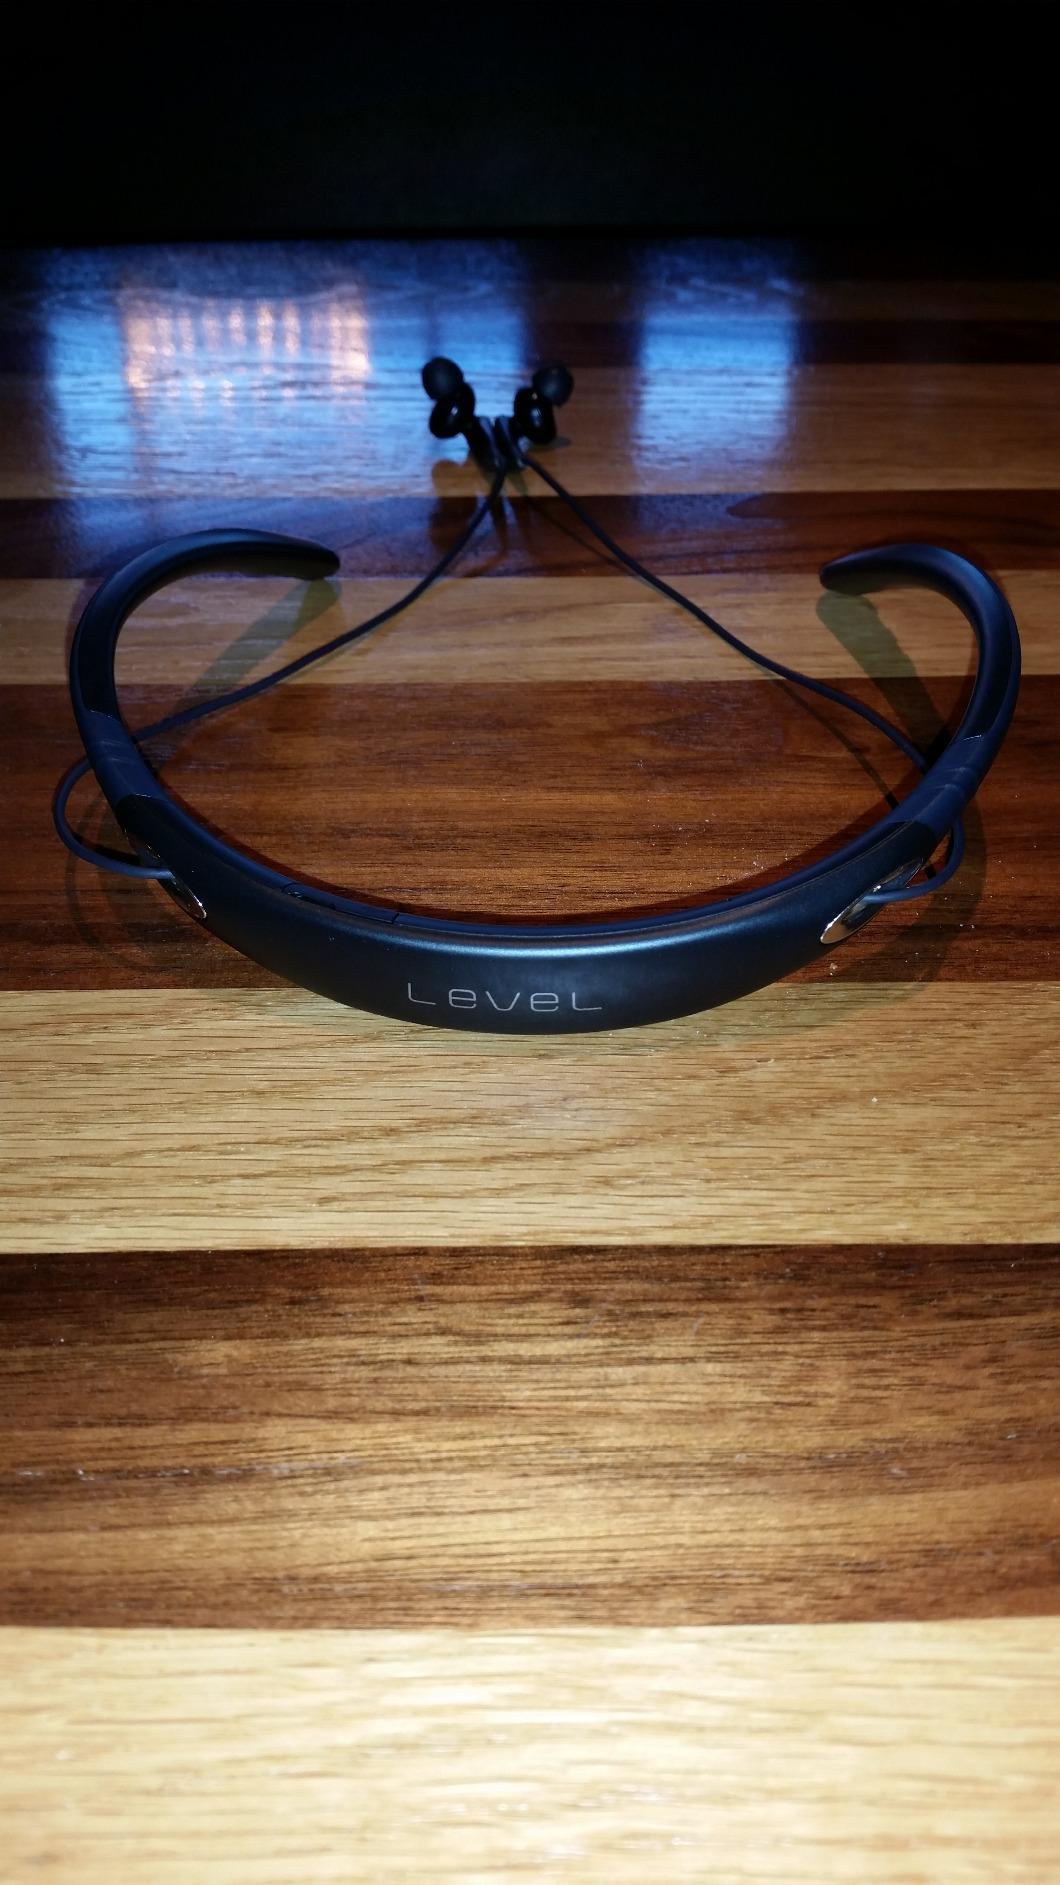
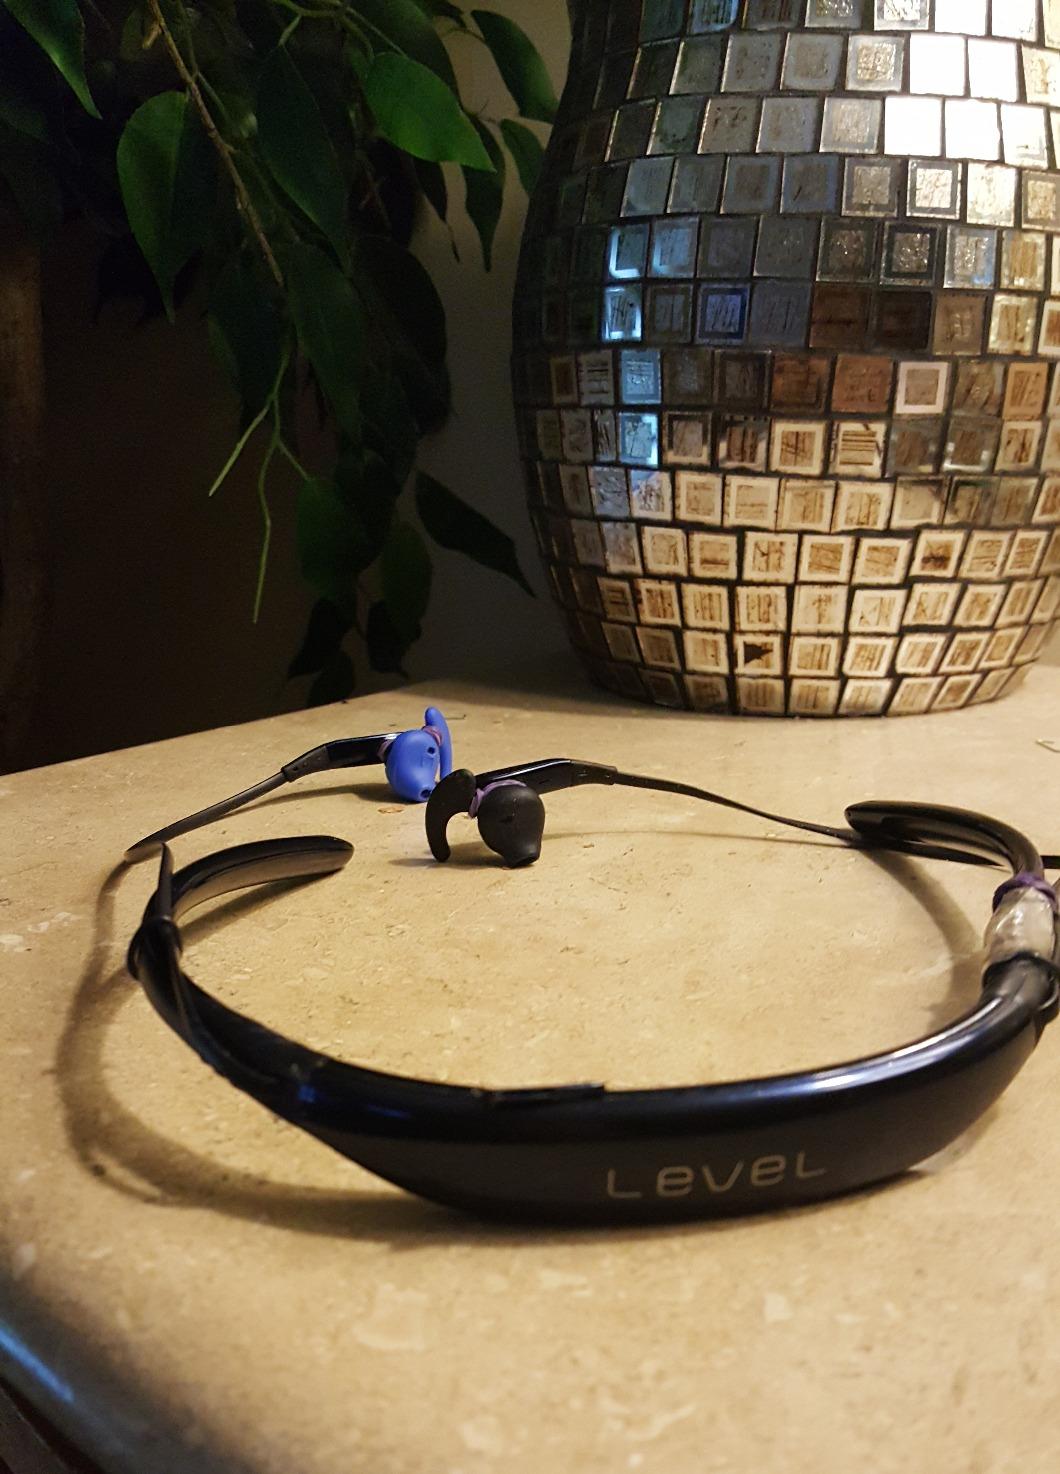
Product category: headphones
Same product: yes